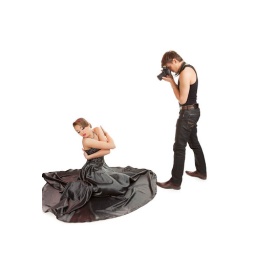
Young adult female Caucasian model being photographed in studio by young male photographer.